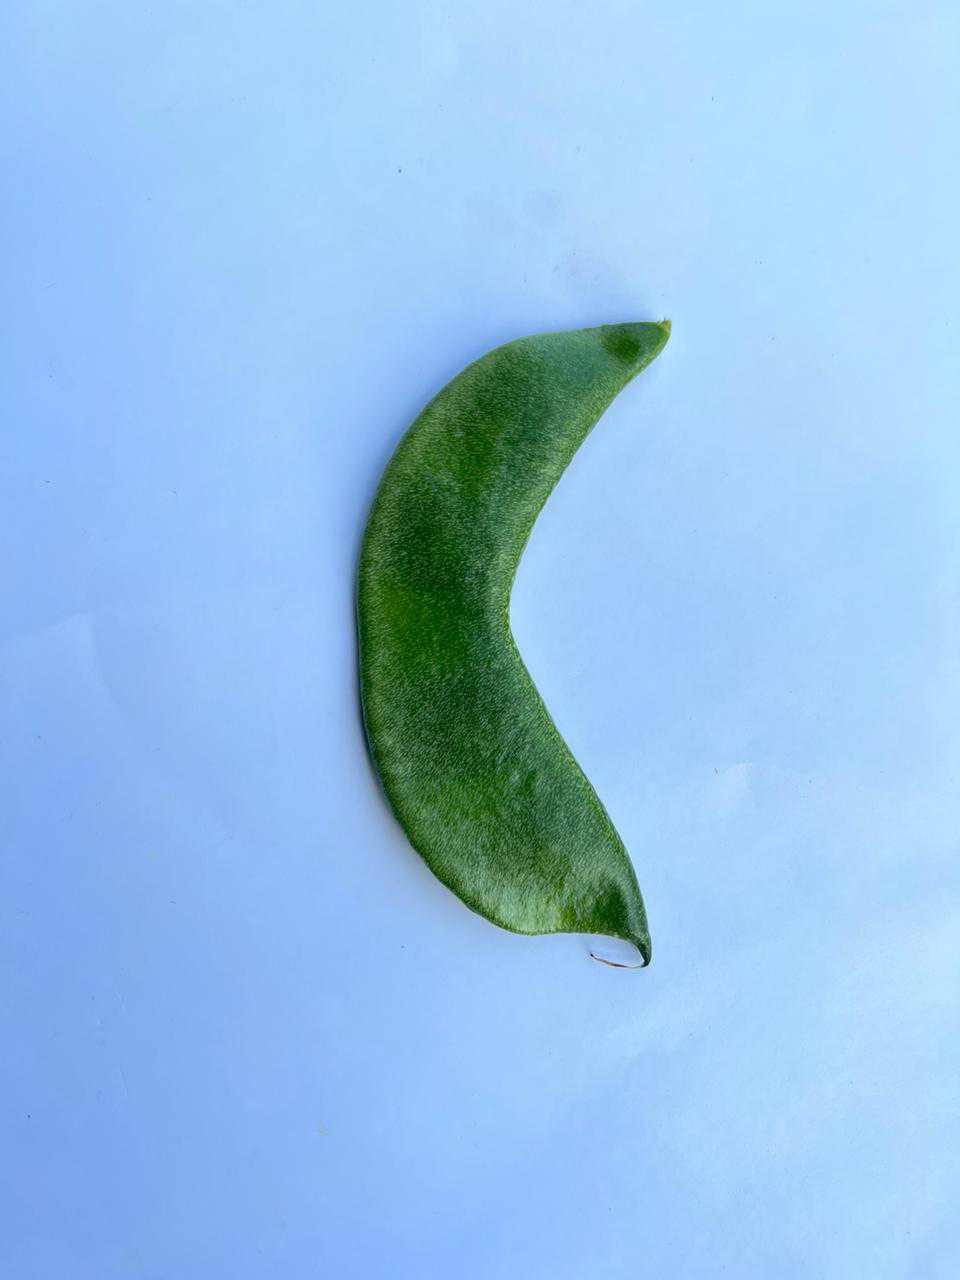
Label: Lablab purpureus